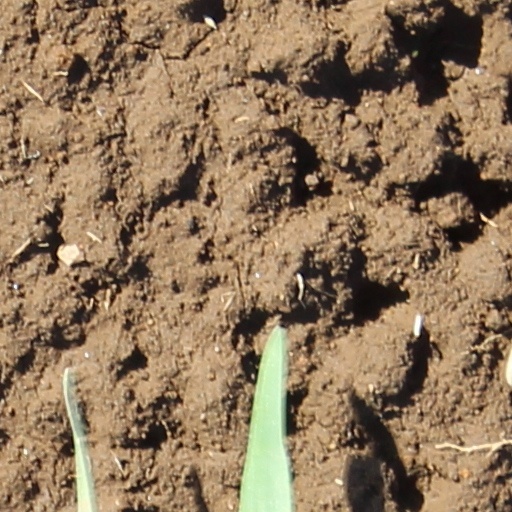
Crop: wheat